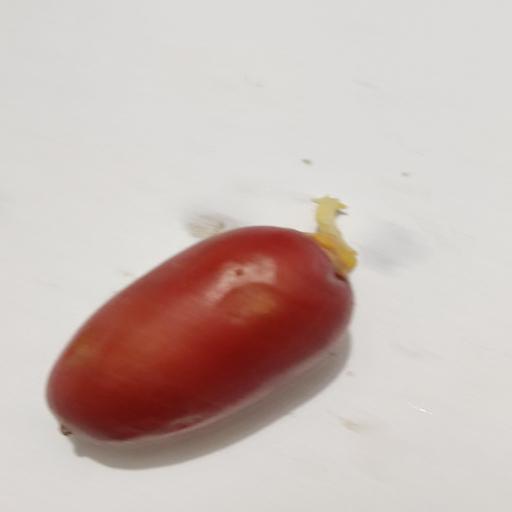
Crop type: Date Palm